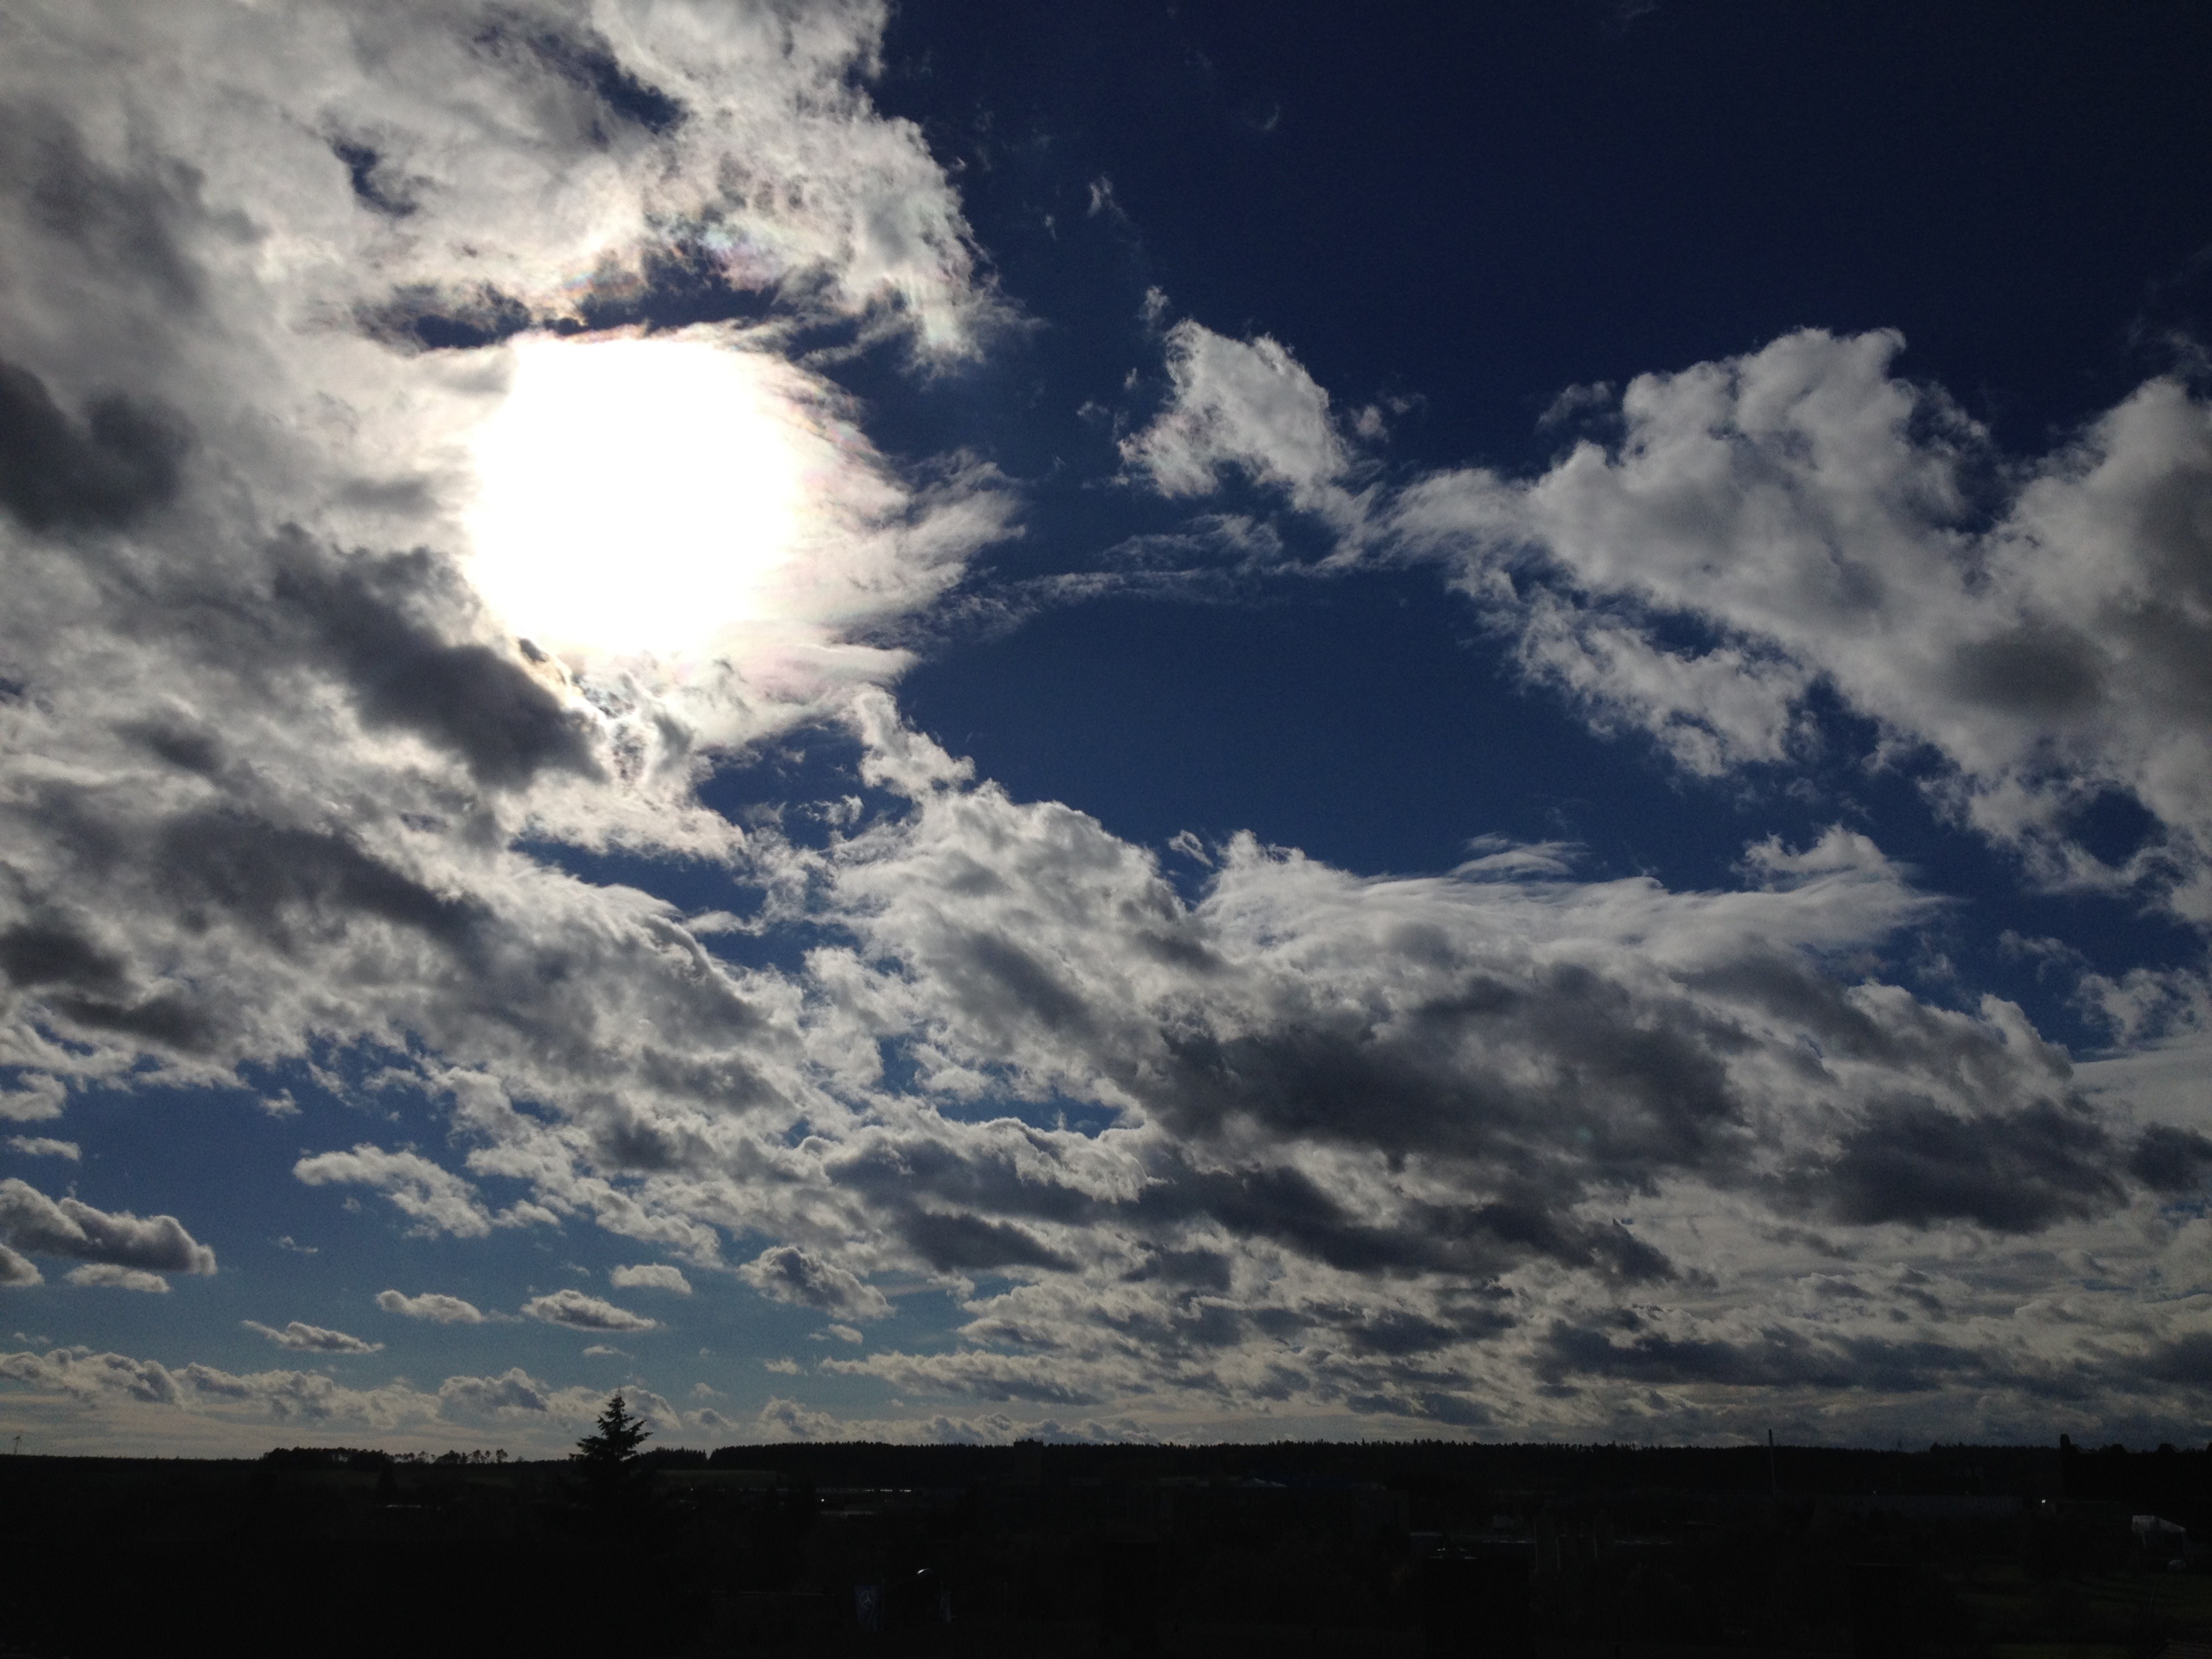
nature, horizon, cloud, sky, sun, sunset, sunlight, dawn, atmosphere, dusk, daytime, evening, twilight, weather, cumulus, darkness, clouds, dramatic, afterglow, back light, astronomical object, meteorological phenomenon, atmosphere of earth